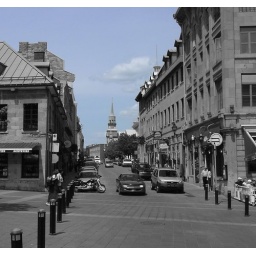
A cutout of blue sky above a Montreal street.